U.S. Route 1 in Pennsylvania

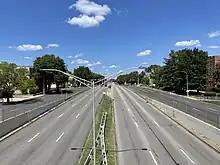
US 1 (Roosevelt Boulevard) northbound past Solly Avenue/Holme Avenue in Northeast Philadelphia

Past the I-476 interchange, US 1 continues east and heads into business areas, where the freeway ends and the route becomes four-lane divided South State Road, passing south of a shopping center. The route crosses into Springfield Township and reaches a diamond interchange with PA 320, with the southbound exit providing access to the shopping center. The road continues into residential areas and becomes North State Road upon crossing Springfield Road. US 1 curves northeast and crosses Darby Creek into Upper Darby Township, where it heads into business areas. State Road splits to the northeast and the route becomes Township Line Road, which heads north into Drexel Hill as a four-lane undivided road through residential neighborhoods. The road passes commercial development and curves to the northeast, forming the border between Haverford Township to the northwest and Upper Darby Township to the southeast. US 1 continues past homes as it heads through Drexel Hill, crossing Drexel Avenue and passing to the southeast of the Llanerch Country Club. The route heads into the community of Llanerch, where it gains a center left-turn lane and passes between a shopping center to the northwest and residences to the southeast. The road crosses Naylors Run and Darby Road/Lansdowne Avenue before it reaches an intersection with PA 3 a short distance later. From here, US 1 becomes a four-lane undivided road and continues northeast past residences and a few businesses before passing northwest of a golf course. The route passes over SEPTA's Norristown High Speed Line south of Township Line Road station before it comes to a bridge over Cobbs Creek. Upon crossing Cobbs Creek, US 1 runs along the border between Haverford Township in Delaware County to the northwest and the city of Philadelphia in Philadelphia County to the southeast, passing between homes to the northwest and a golf course to the southeast.